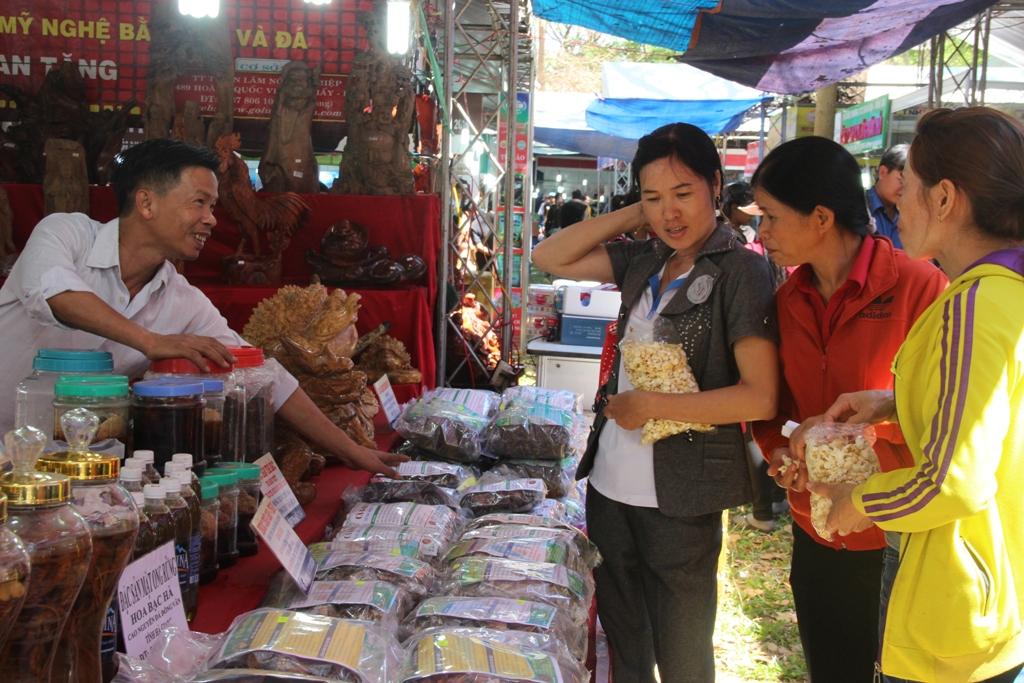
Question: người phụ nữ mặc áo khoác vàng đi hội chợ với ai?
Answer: với một người mặc áo khoác đen và một người mặc áo khoác đỏ